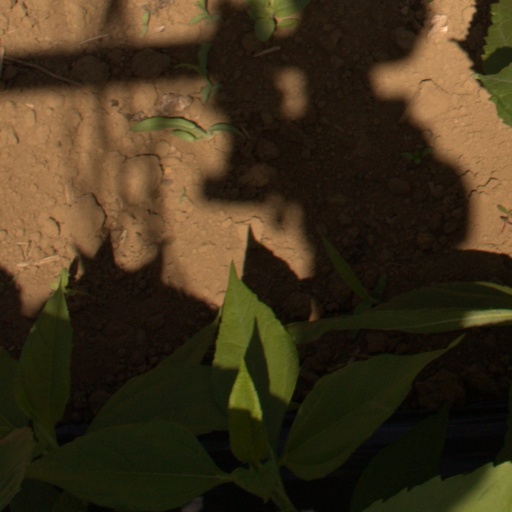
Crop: Jerusalem artichoke